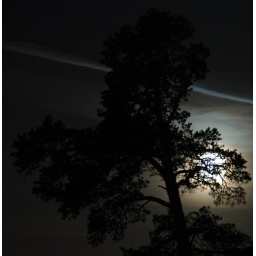
A pine tree outside the window of our old apartment in Sumpan, one cold September night...